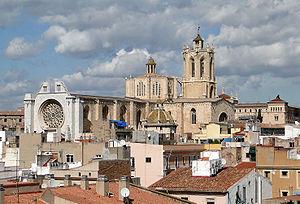
Vue de la Cathédrale de Tarragone qui est dédiée à Sainte Thècle, Espagne
Thècle d'Iconium ou sainte Thècle est une sainte des premiers temps de l'Église, célébrée par les catholiques et les orthodoxes le 23 septembre. Elle appartenait à une riche famille païenne d'Iconium, l'actuelle Konya en Turquie. Elle aurait vécu au Iᵉʳ siècle.